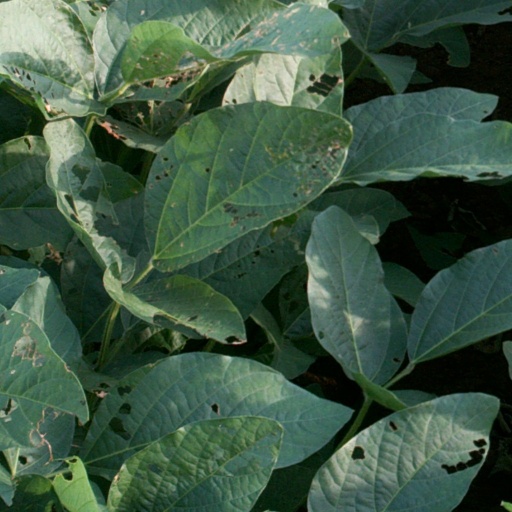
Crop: soybean